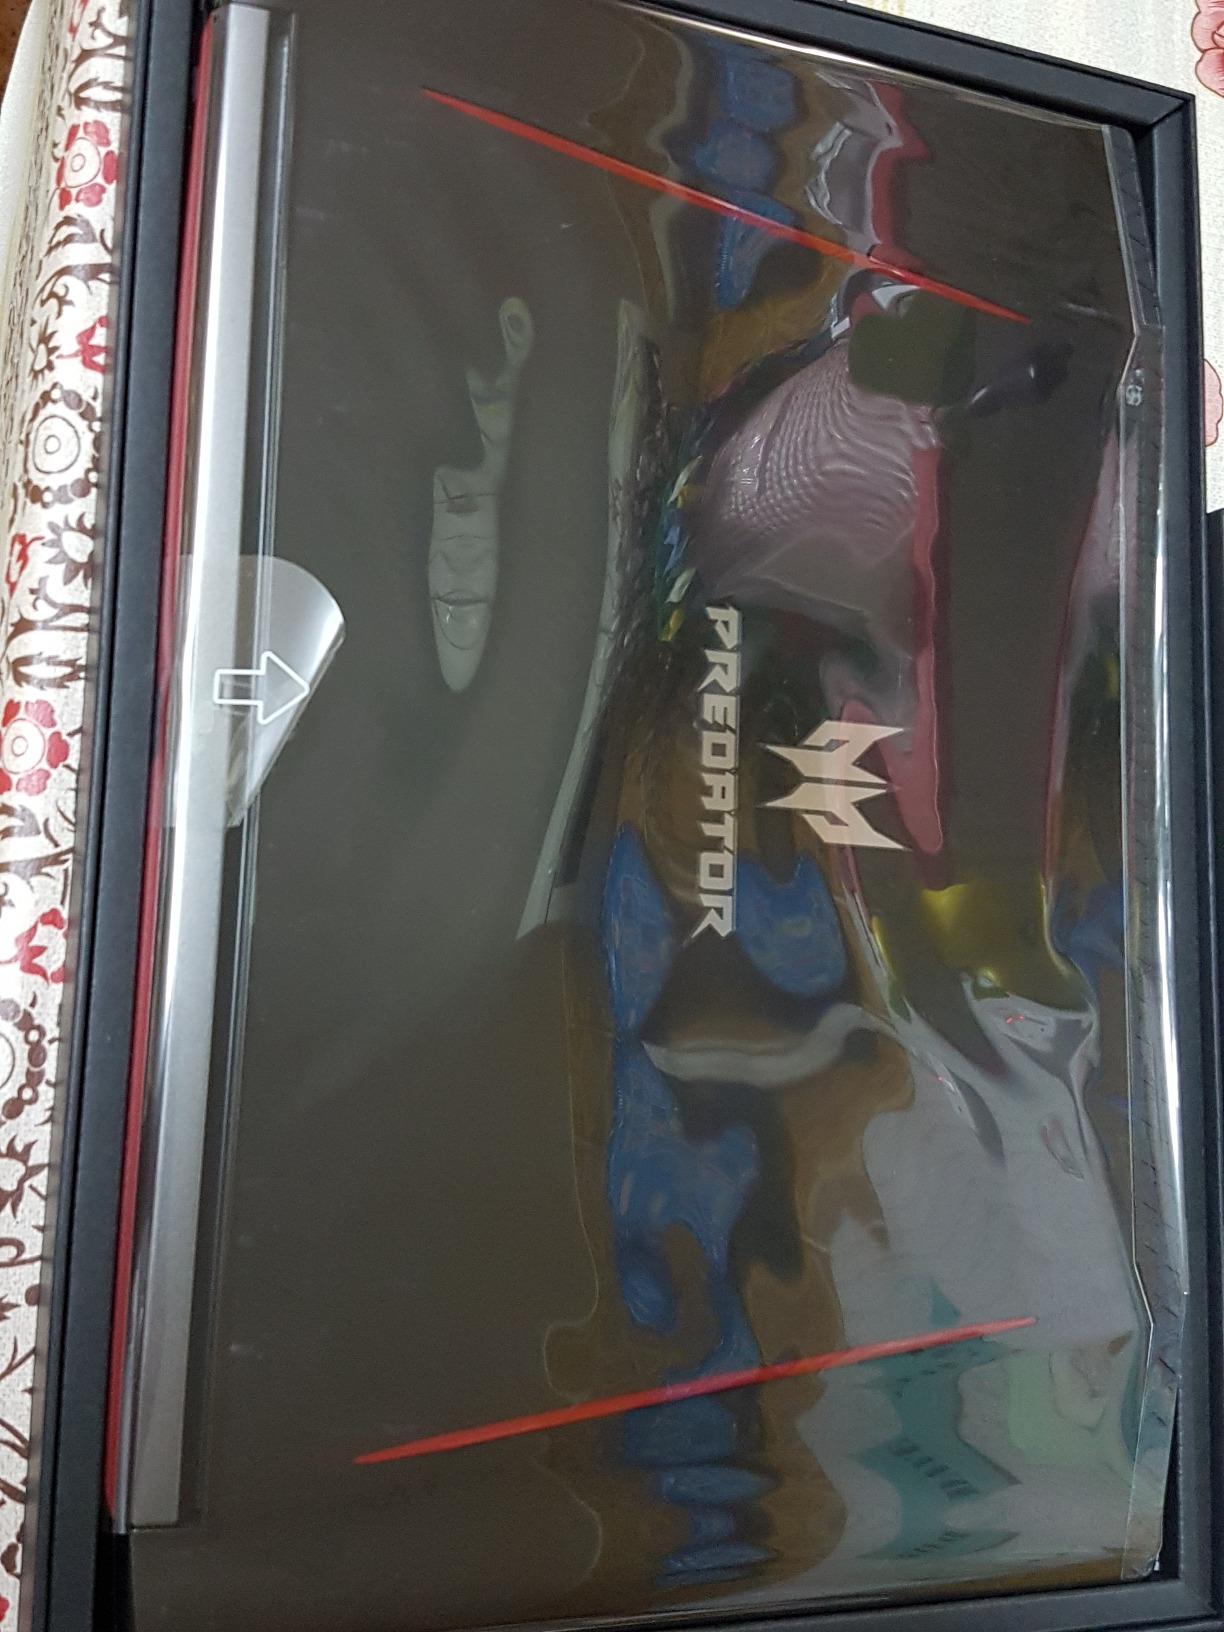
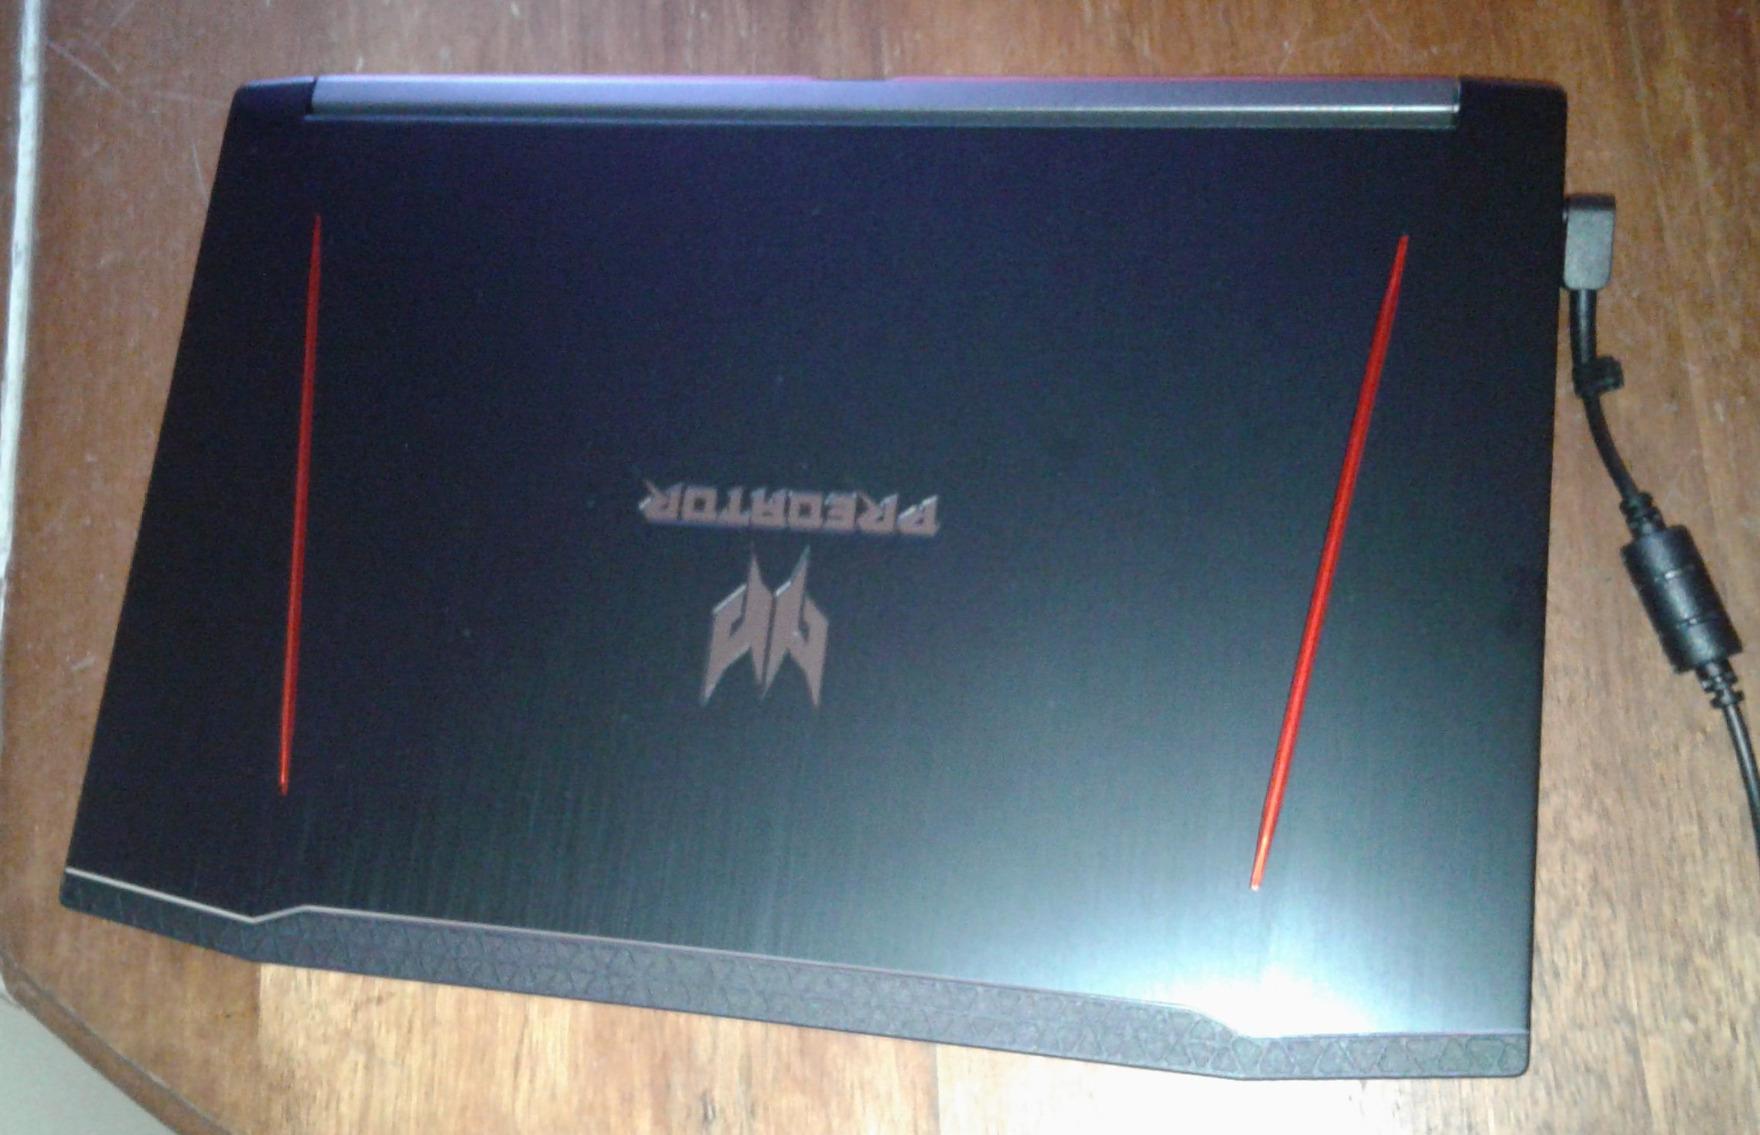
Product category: laptop
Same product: yes